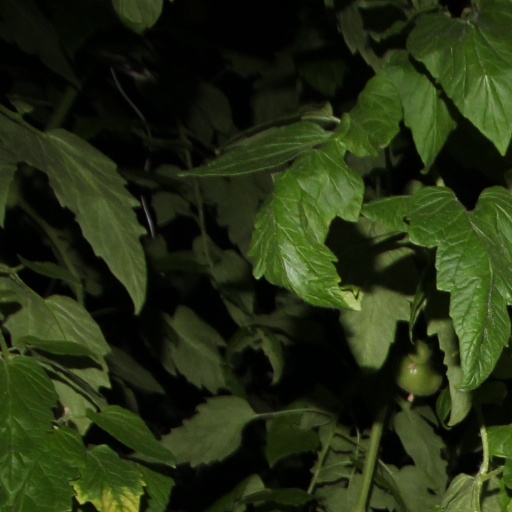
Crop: tomato